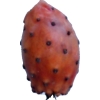
Label: cactus_fruit_red